Robert Beatham

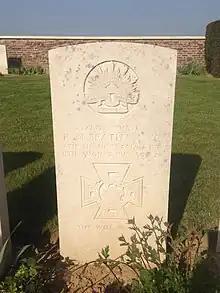
Beatham's grave at Heath Cemetery, Harbonnières

Six of his brothers saw active service in the First World War; three died and another spent two years as a prisoner of war. Robert's younger brother Walter also enlisted in the AIF and served with 21st Battalion and survived the war.